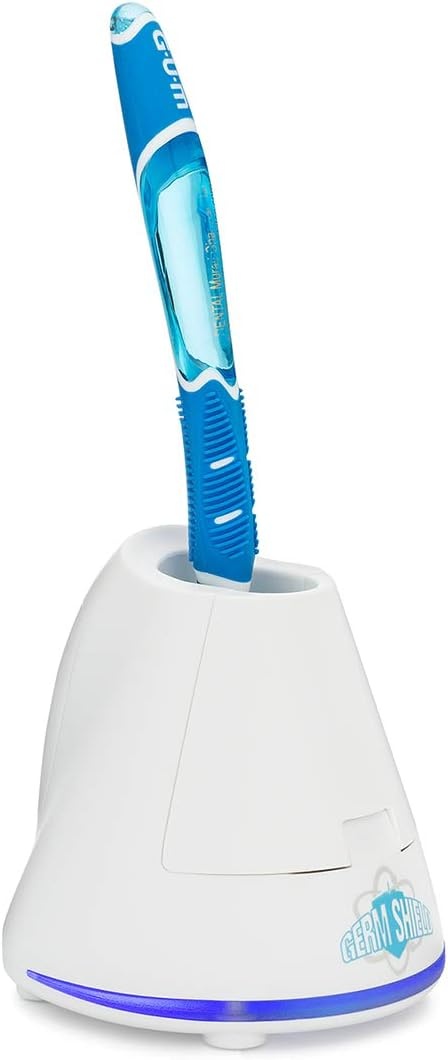
TAO Clean Germ Shield UV Toothbrush Sanitizer – Universal Cleaning Station that Accommodates all Manual and Electric Toothbrushes, Travel Friendly, Kills 99.9% of Germs
About this item UNIVERSAL ORAL CLEANING STATION: Upgrade your daily oral routine—no matter where you are—with the TAO Clean Germ Shield UV Sanitizer. This travel-friendly universal cleaning station is battery operated &can accommodate all manual & electric toothbrushes. PATENTED DESIGN: The TAO Clean Germ Shield closes your toothbrush and gets to work, zapping the baddies on your toothbrush head. The powerful Ultraviolet-C rays kill 99.9% of germs while your toothbrush is not in use. HOW IT WORKS: After opening the UV sanitizer door, simply place your toothbrush face down with the bristles facing towards the Germ Shield door. Gently clamp the door shut to activate the sanitizing cycle. TWO-YEAR WARRANTY: TAO Clean products have a two-year warranty covering manufacturer-related defects. Box includes one Germ ShieldUV Sanitizer, Alkaline batteries for best performance and an instruction manual. BRAND YOU CAN TRUST: Our philosophy is clean and simple – literally. At TAO Clean, we believe every object we create must deliver a wonderful user experience from start to finish. Each product is built to live up to high cleanliness standards.
Brand: TAOClean
Category: Health & Beauty > Personal Care > Oral Care > Toothbrush Accessories > Toothbrush Sanitizers